J. G. Irmler

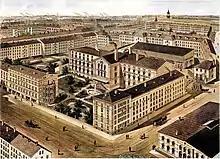
J. G. Irmler pianoforte factory in Leipzig, c. 1893

J. G. Irmler was a piano manufacturer in Leipzig, Saxony.